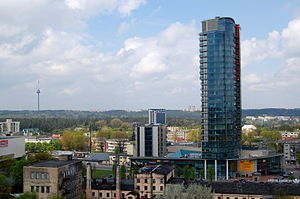
Naujamiestis
Naujamiestis skyline
Naujamiestes seniūnija er en bydel i Vilnius på Neris' venstre bred, umiddelbart vest for Senamiestis, Vilnius' Gamle Bydel.